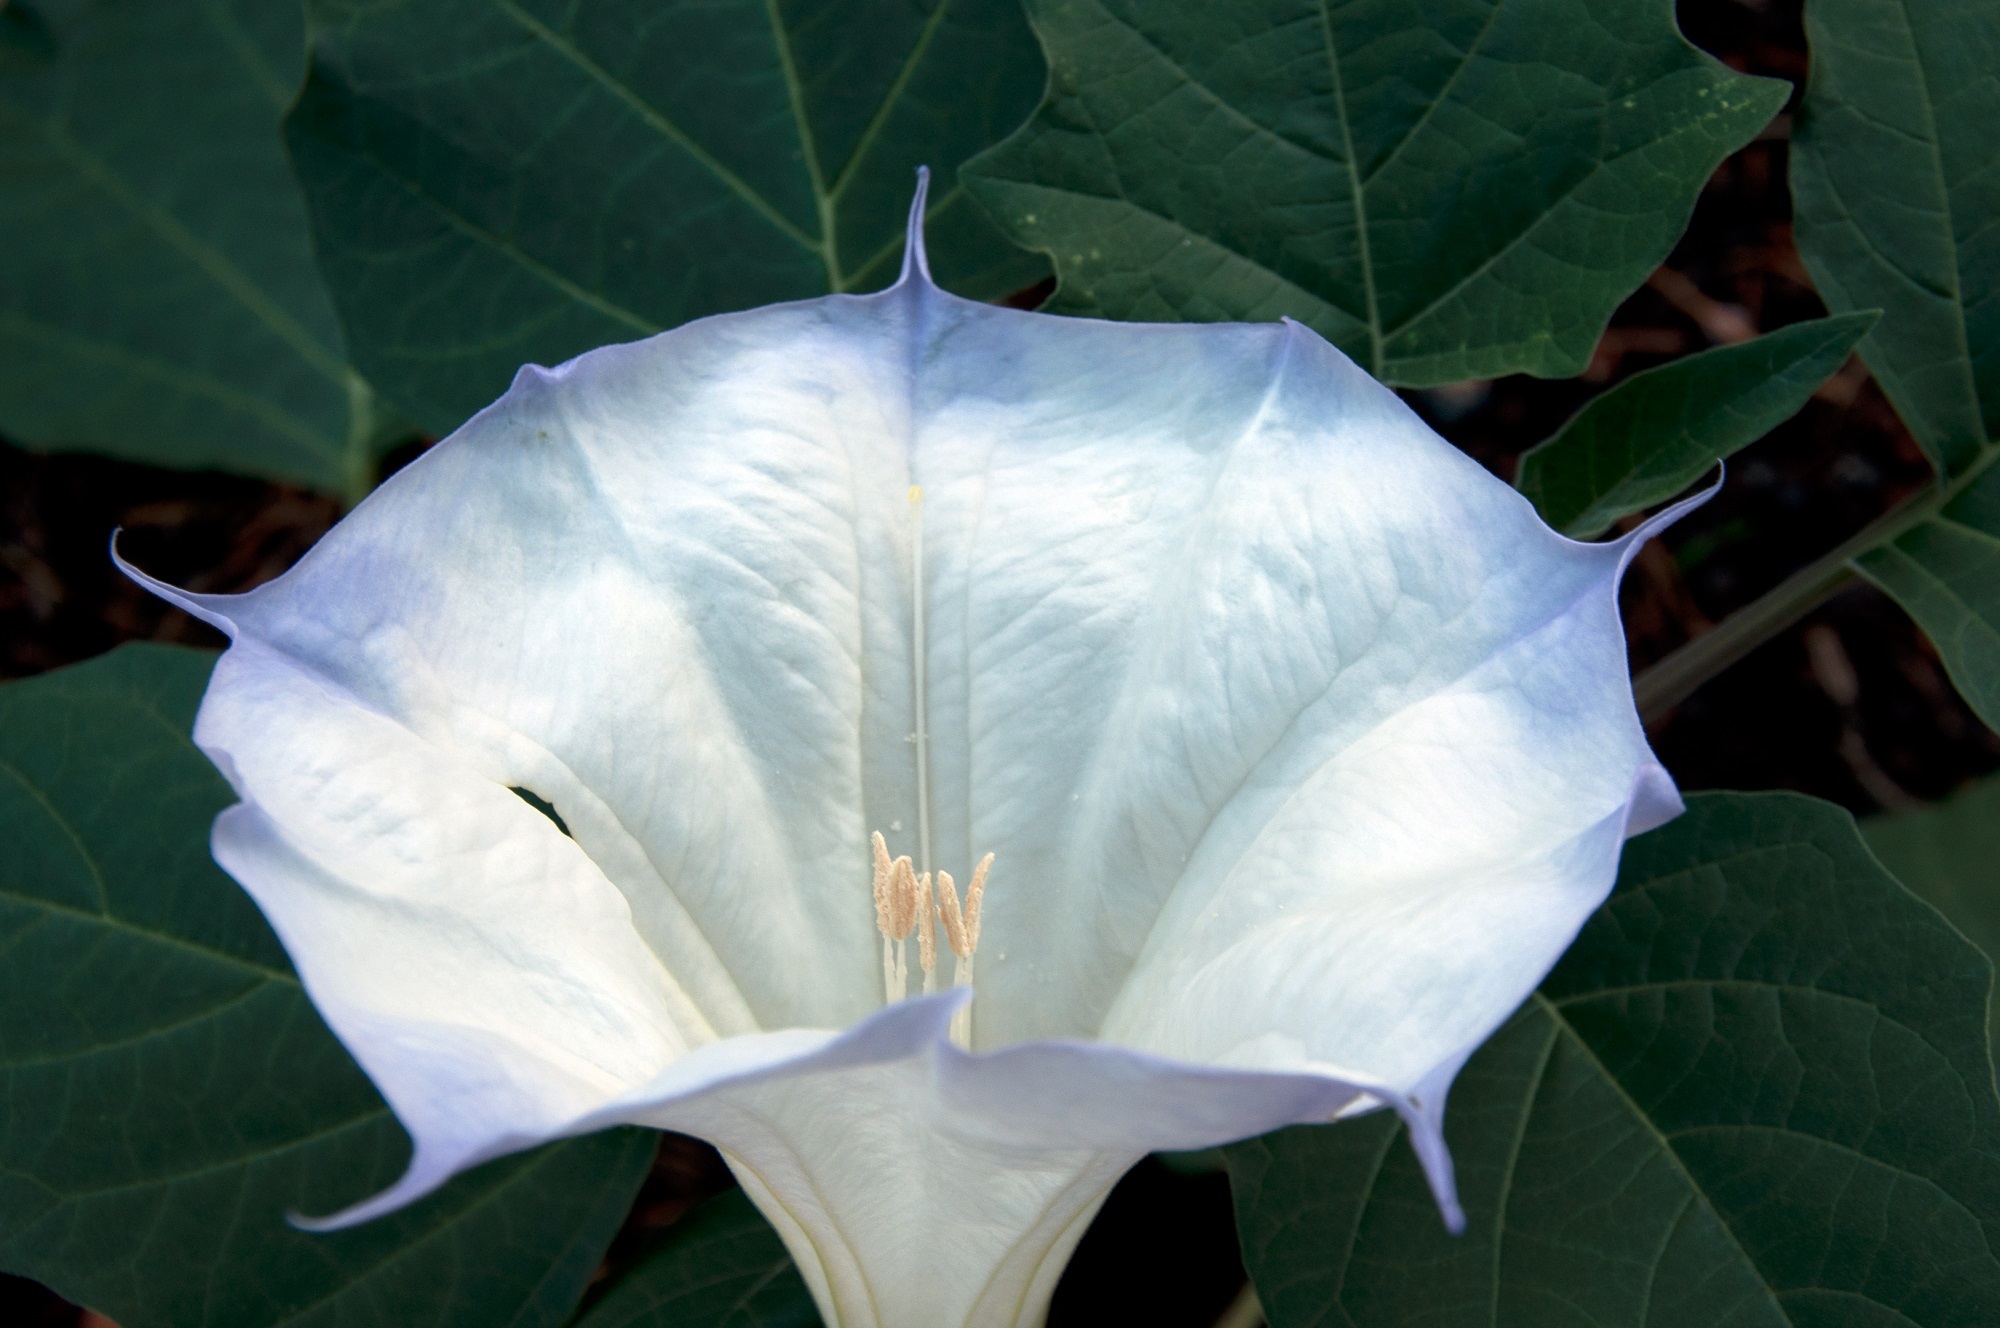
nature, blossom, plant, leaf, flower, petal, bloom, botany, flora, shrub, datura, morning glory, arum, moonflower, macro photography, poisonous, flowering plant, angel's trumpet, datura wrightii, vespertine, plant stem, land plant, morning glory family, datura inoxia